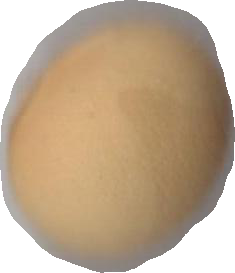
Variety: Grobogan